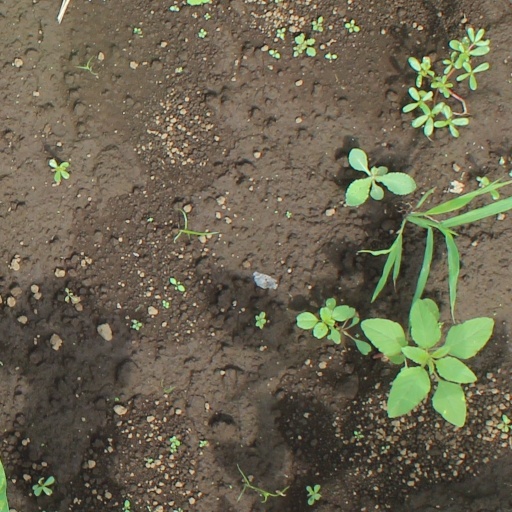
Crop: soybean